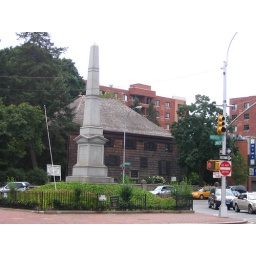
It's the second-oldest continuously-used house of worship in New York State, and possibly the third-oldest building in New York City.